Peaceful Revolution

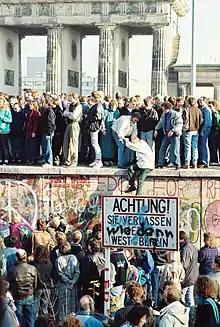
Berlin wall falls, Brandenburg Gate, 10 November 1989

The Peaceful Revolution – also, in German called ("the turning point") – was one of the peaceful revolutions of 1989 at the peak of the collapse of the Eastern Bloc in the late 1980s. A process of sociopolitical change that led to, among other openings, the opening of their borders to the Western world.